Vatican Apostolic Archive

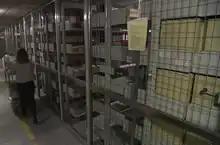
The Vatican Secret Archives (2015).

The entrance to the Archive, adjacent to the Vatican Library, is through the Porta di Santa Anna in via di Porta Angelica (Rione of Borgo). In 1980, following modern renovations, new underground storage space was added.